Floods in Bangladesh

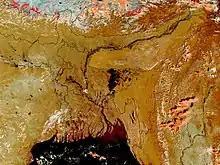

Each year, on average, (around 21% of the country) is flooded. During severe floods the affected area may exceed two-thirds of the country, as was seen in 1998. Only about 20% of streamflow is generated by rainfall within Bangladesh. The other 80% flows in from catchment areas outside the country, overwhelmingly via three main rivers: the Ganges, the Brahmaputra-Jamuna and the Meghna. The floods have caused devastation in Bangladesh throughout history, especially in 1951, 1987, 1988 and 1998. The 2007 South Asian floods also affected a large portion of Bangladesh.